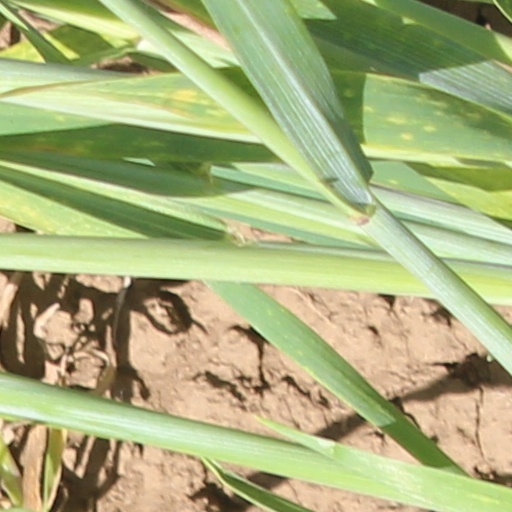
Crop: wheat